History of public relations

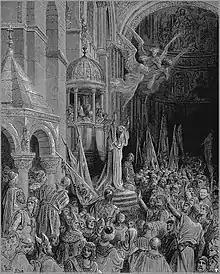
An artistic depiction of a preacher promoting the crusades

Although the term "public relations" was not yet developed, academics like James E. Grunig and Scott Cutlip identified early forms of public influence and communications management in ancient civilizations. According to Edward Bernays, one of the pioneers of PR, "The three main elements of public relations are practically as old as society: informing people, persuading people, or integrating people with people." Scott Cutlip said historic events have been defined as PR retrospectively, "a decision with which many may quarrel."